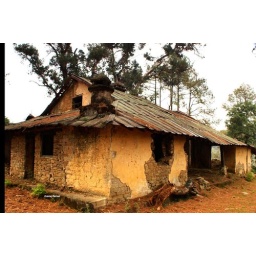
colonial decaying house in hill town of Ranikhet in the himalayas in uttarakhand state on india